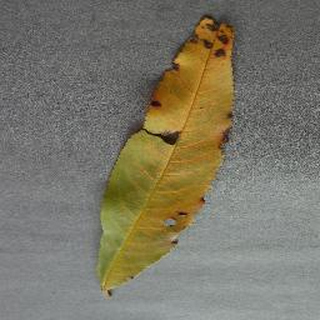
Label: peach_bacterial_spot